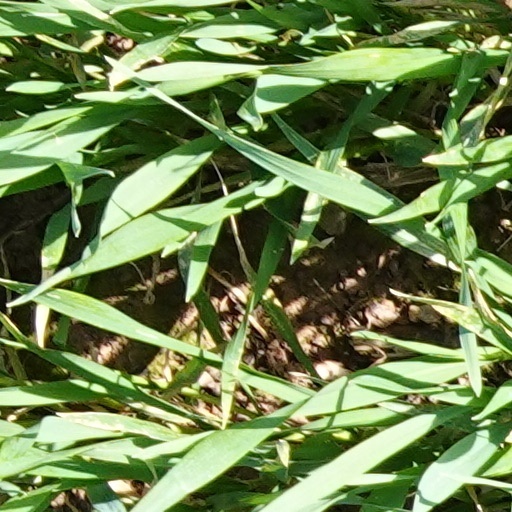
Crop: wheat